Fatah

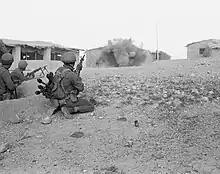
Israeli troops in combat in Karameh

Throughout 1968, Fatah and other Palestinian armed groups were the target of a major Israeli Defense Forces (IDF) operation in the Jordanian village of Karameh, where the Fatah headquartersas well as a mid-sized Palestinian refugee campwere located. The town's name is the Arabic word for "dignity", which elevated its symbolism to the Arab people, especially after the Arab defeat in 1967. The operation was in response to attacks against Israel, including rockets strikes from Fatah and other Palestinian militias into the occupied West Bank. Knowledge of the operation was available well ahead of time, and the government of Jordan (as well as a number of Fatah commandos) informed Arafat of Israel's large-scale military preparations. Upon hearing the news, many guerrilla groups in the area, including George Habash's newly formed group the Popular Front for the Liberation of Palestine (PFLP) and Nayef Hawatmeh's breakaway organization the Democratic Front for the Liberation of Palestine (DFLP), withdrew their forces from the town. Fatah leaders were advised by a pro-Fatah Jordanian divisional commander to withdraw their men and headquarters to nearby hills, but on Arafat's orders, Fatah remained, and the Jordanian Army agreed to back them if heavy fighting ensued.